Kevin Magnussen

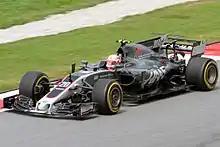
Magnussen driving for Haas at the 2017 Malaysian Grand Prix.

Magnussen signed a contract with Haas for , joining Romain Grosjean and replacing Esteban Gutiérrez.